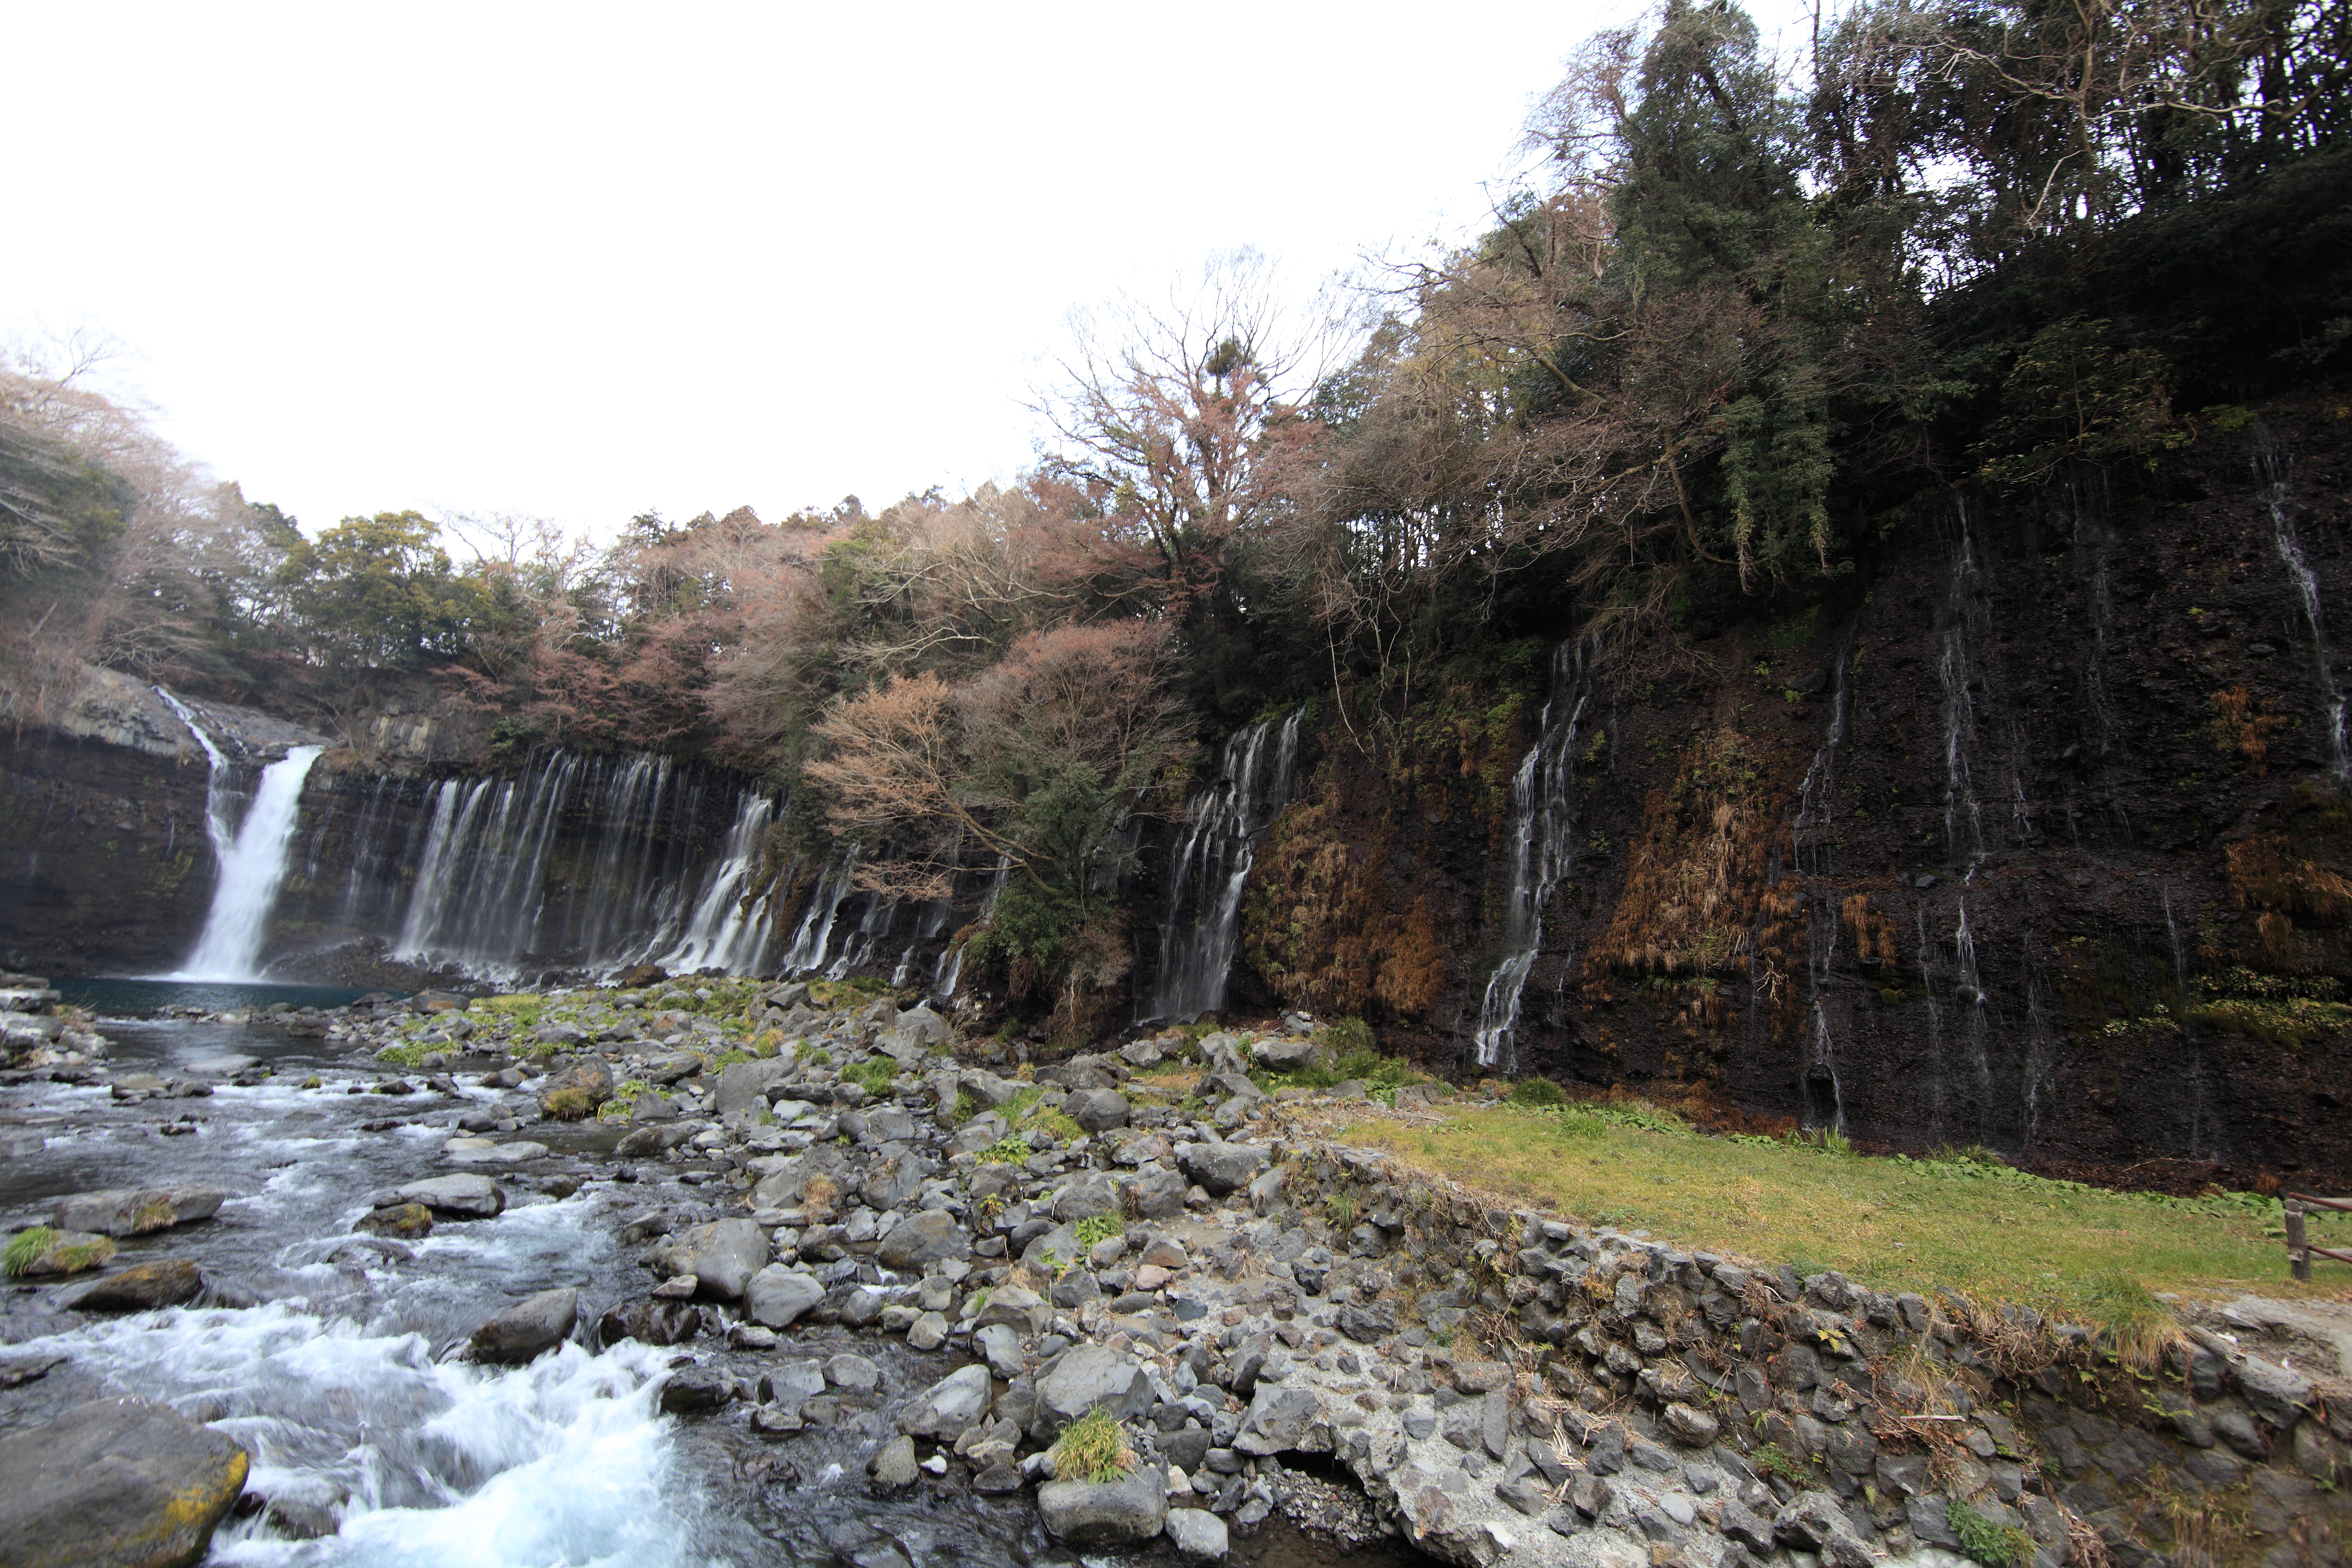
waterfall, trail, valley, stream, high, body of water, ravine, 5d, hires, markii, water feature, hi, res, resolution, shiraitonotaki, shiraito, geological phenomenon